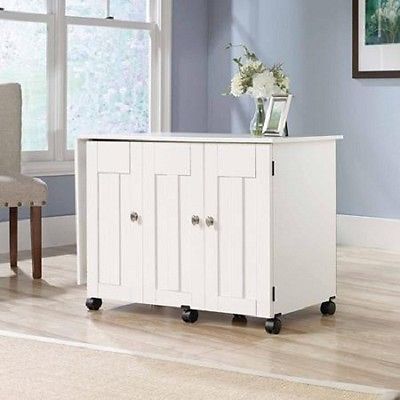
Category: cabinet